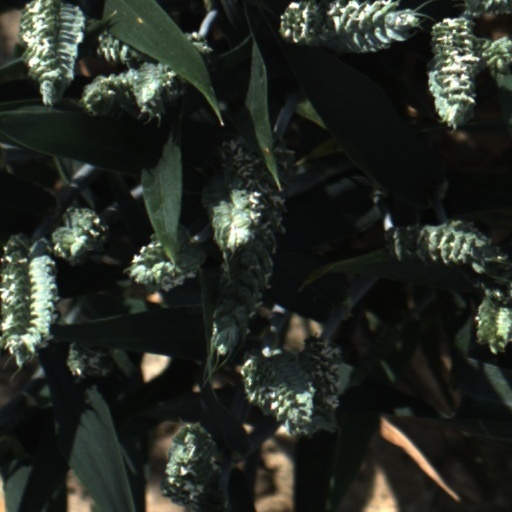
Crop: wheat